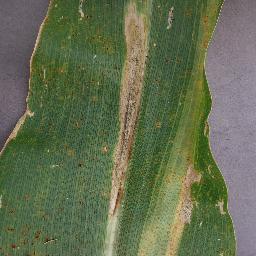
Label: Corn___Northern_Leaf_Blight